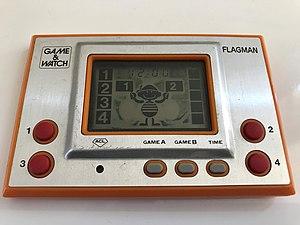
Photo du jeu électronique Nintendo Game and Watch, modèle FLAGMAN, référence FL-02
Flagman est un jeu électronique à cristaux liquides Game and Watch sorti en 1980. Il ressort le 15 juillet 2009 sous la forme de jeux en téléchargement dans un compilation de jeux Game and Watch sur Nintendo DSi.